Raivo Järvi

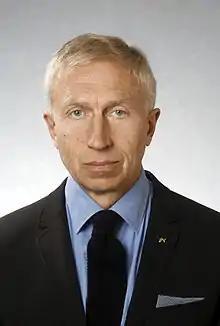
Raivo Järvi (2011)

Raivo Järvi (23 December 1954 – 17 June 2012), commonly known under the pseudonym of Onu Raivo (Uncle Raivo) was an Estonian artist, radio personality and politician.